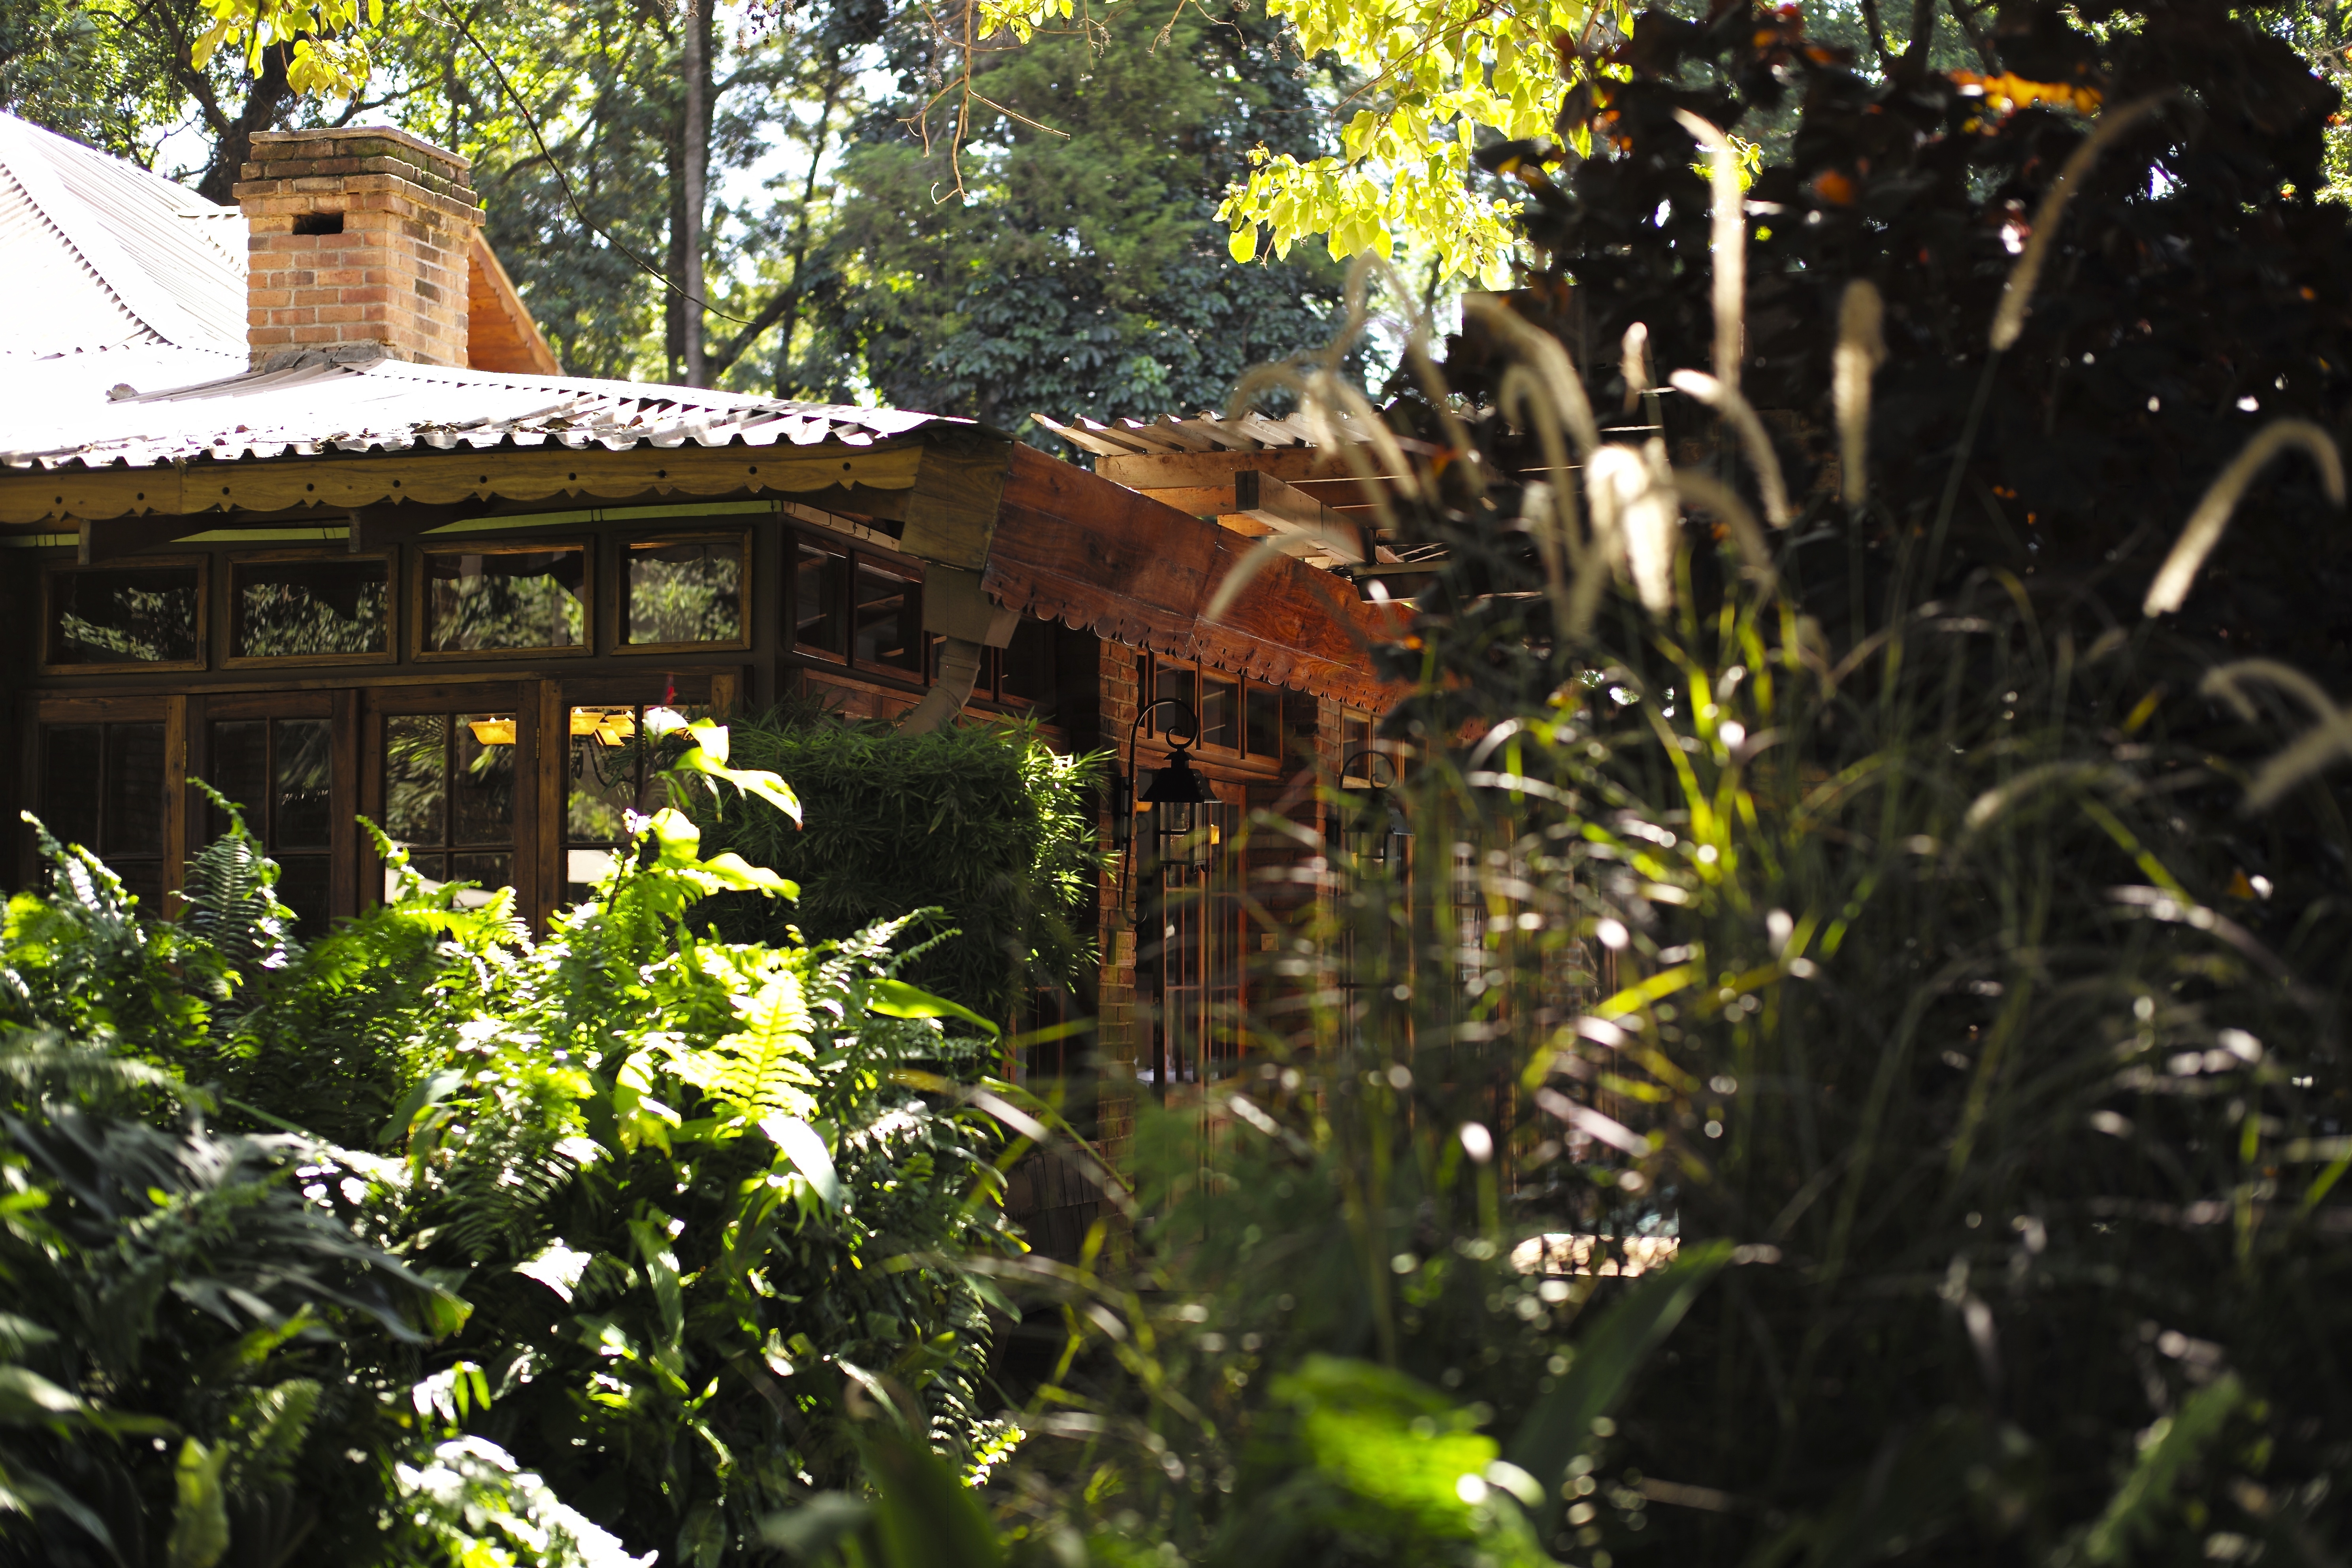
coffee, farm, lawn, flower, travel, jungle, tropical, africa, backyard, agriculture, garden, tanzania, lodge, yard, arusha, rural area, outdoor structure